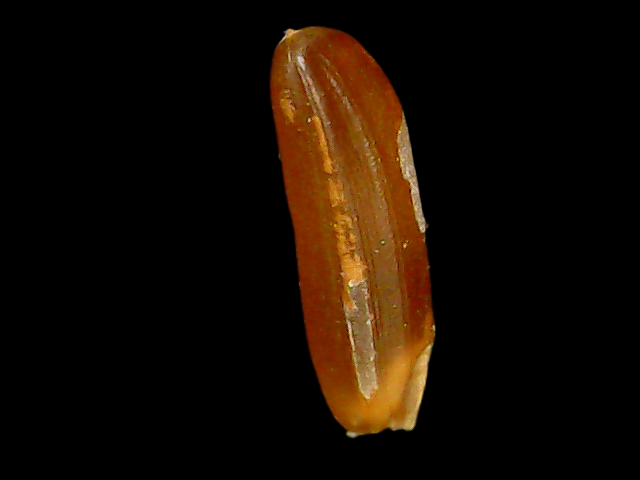
Rice variety: Binadhan20